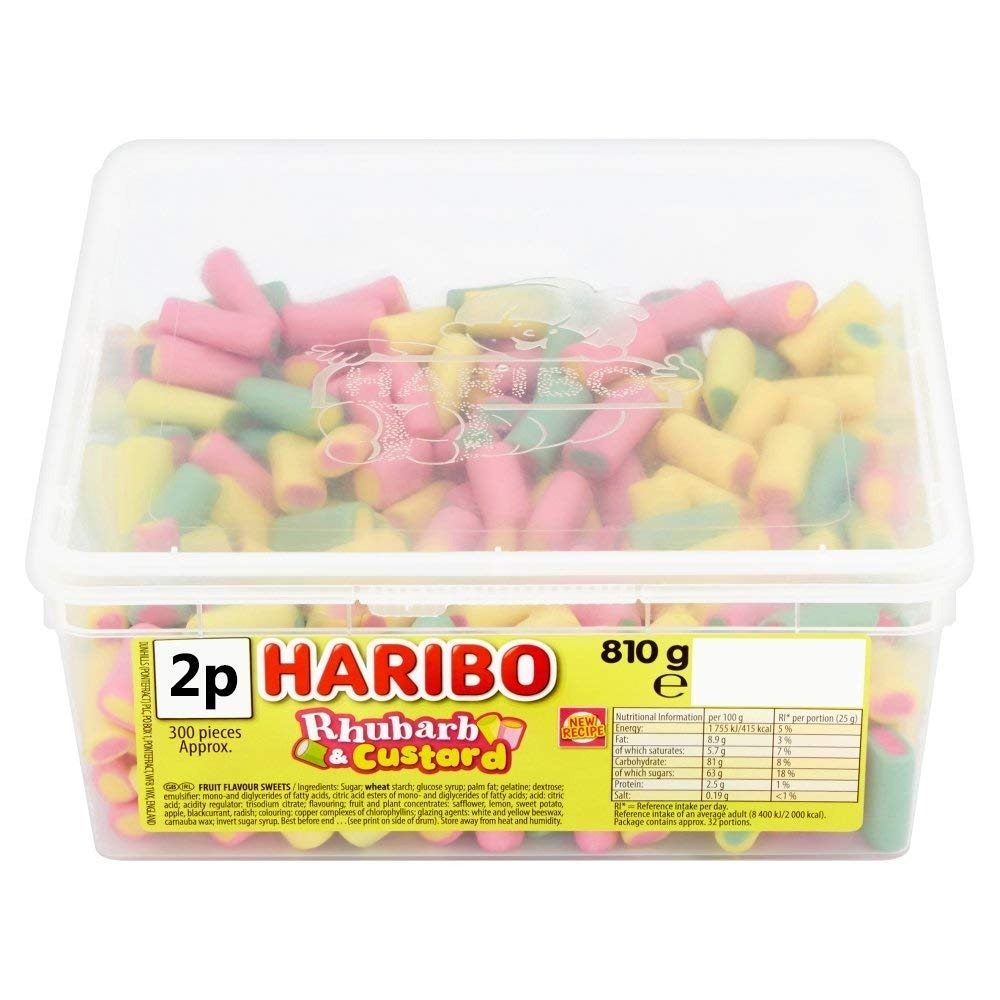
Item Name: Haribo Tub Rhubarb & Custard (Pack of 2)
Bullet Point 1: Classic Flavor Combo: Tangy rhubarb paired with smooth, sweet custard.
Bullet Point 2: Chewy Treats: Soft texture for a satisfying snack.
Bullet Point 3: Pack of 2 Tubs: Great for sharing or stocking up on your favorite sweets.
Bullet Point 4: Perfect for All Ages: A nostalgic treat loved by kids and adults alike.
Bullet Point 5: Trusted Haribo Quality: Made with the finest ingredients for consistent flavor and enjoyment.
Product Description: Haribo Rhubarb & Custard Tubs (Pack of 2) bring the classic sweet shop flavor combination of tangy rhubarb and creamy custard to life in chewy, bite-sized treats. Perfect for sharing, snacking, or as a nostalgic indulgence.
Value: 2.0
Unit: Count

Price: 23.24